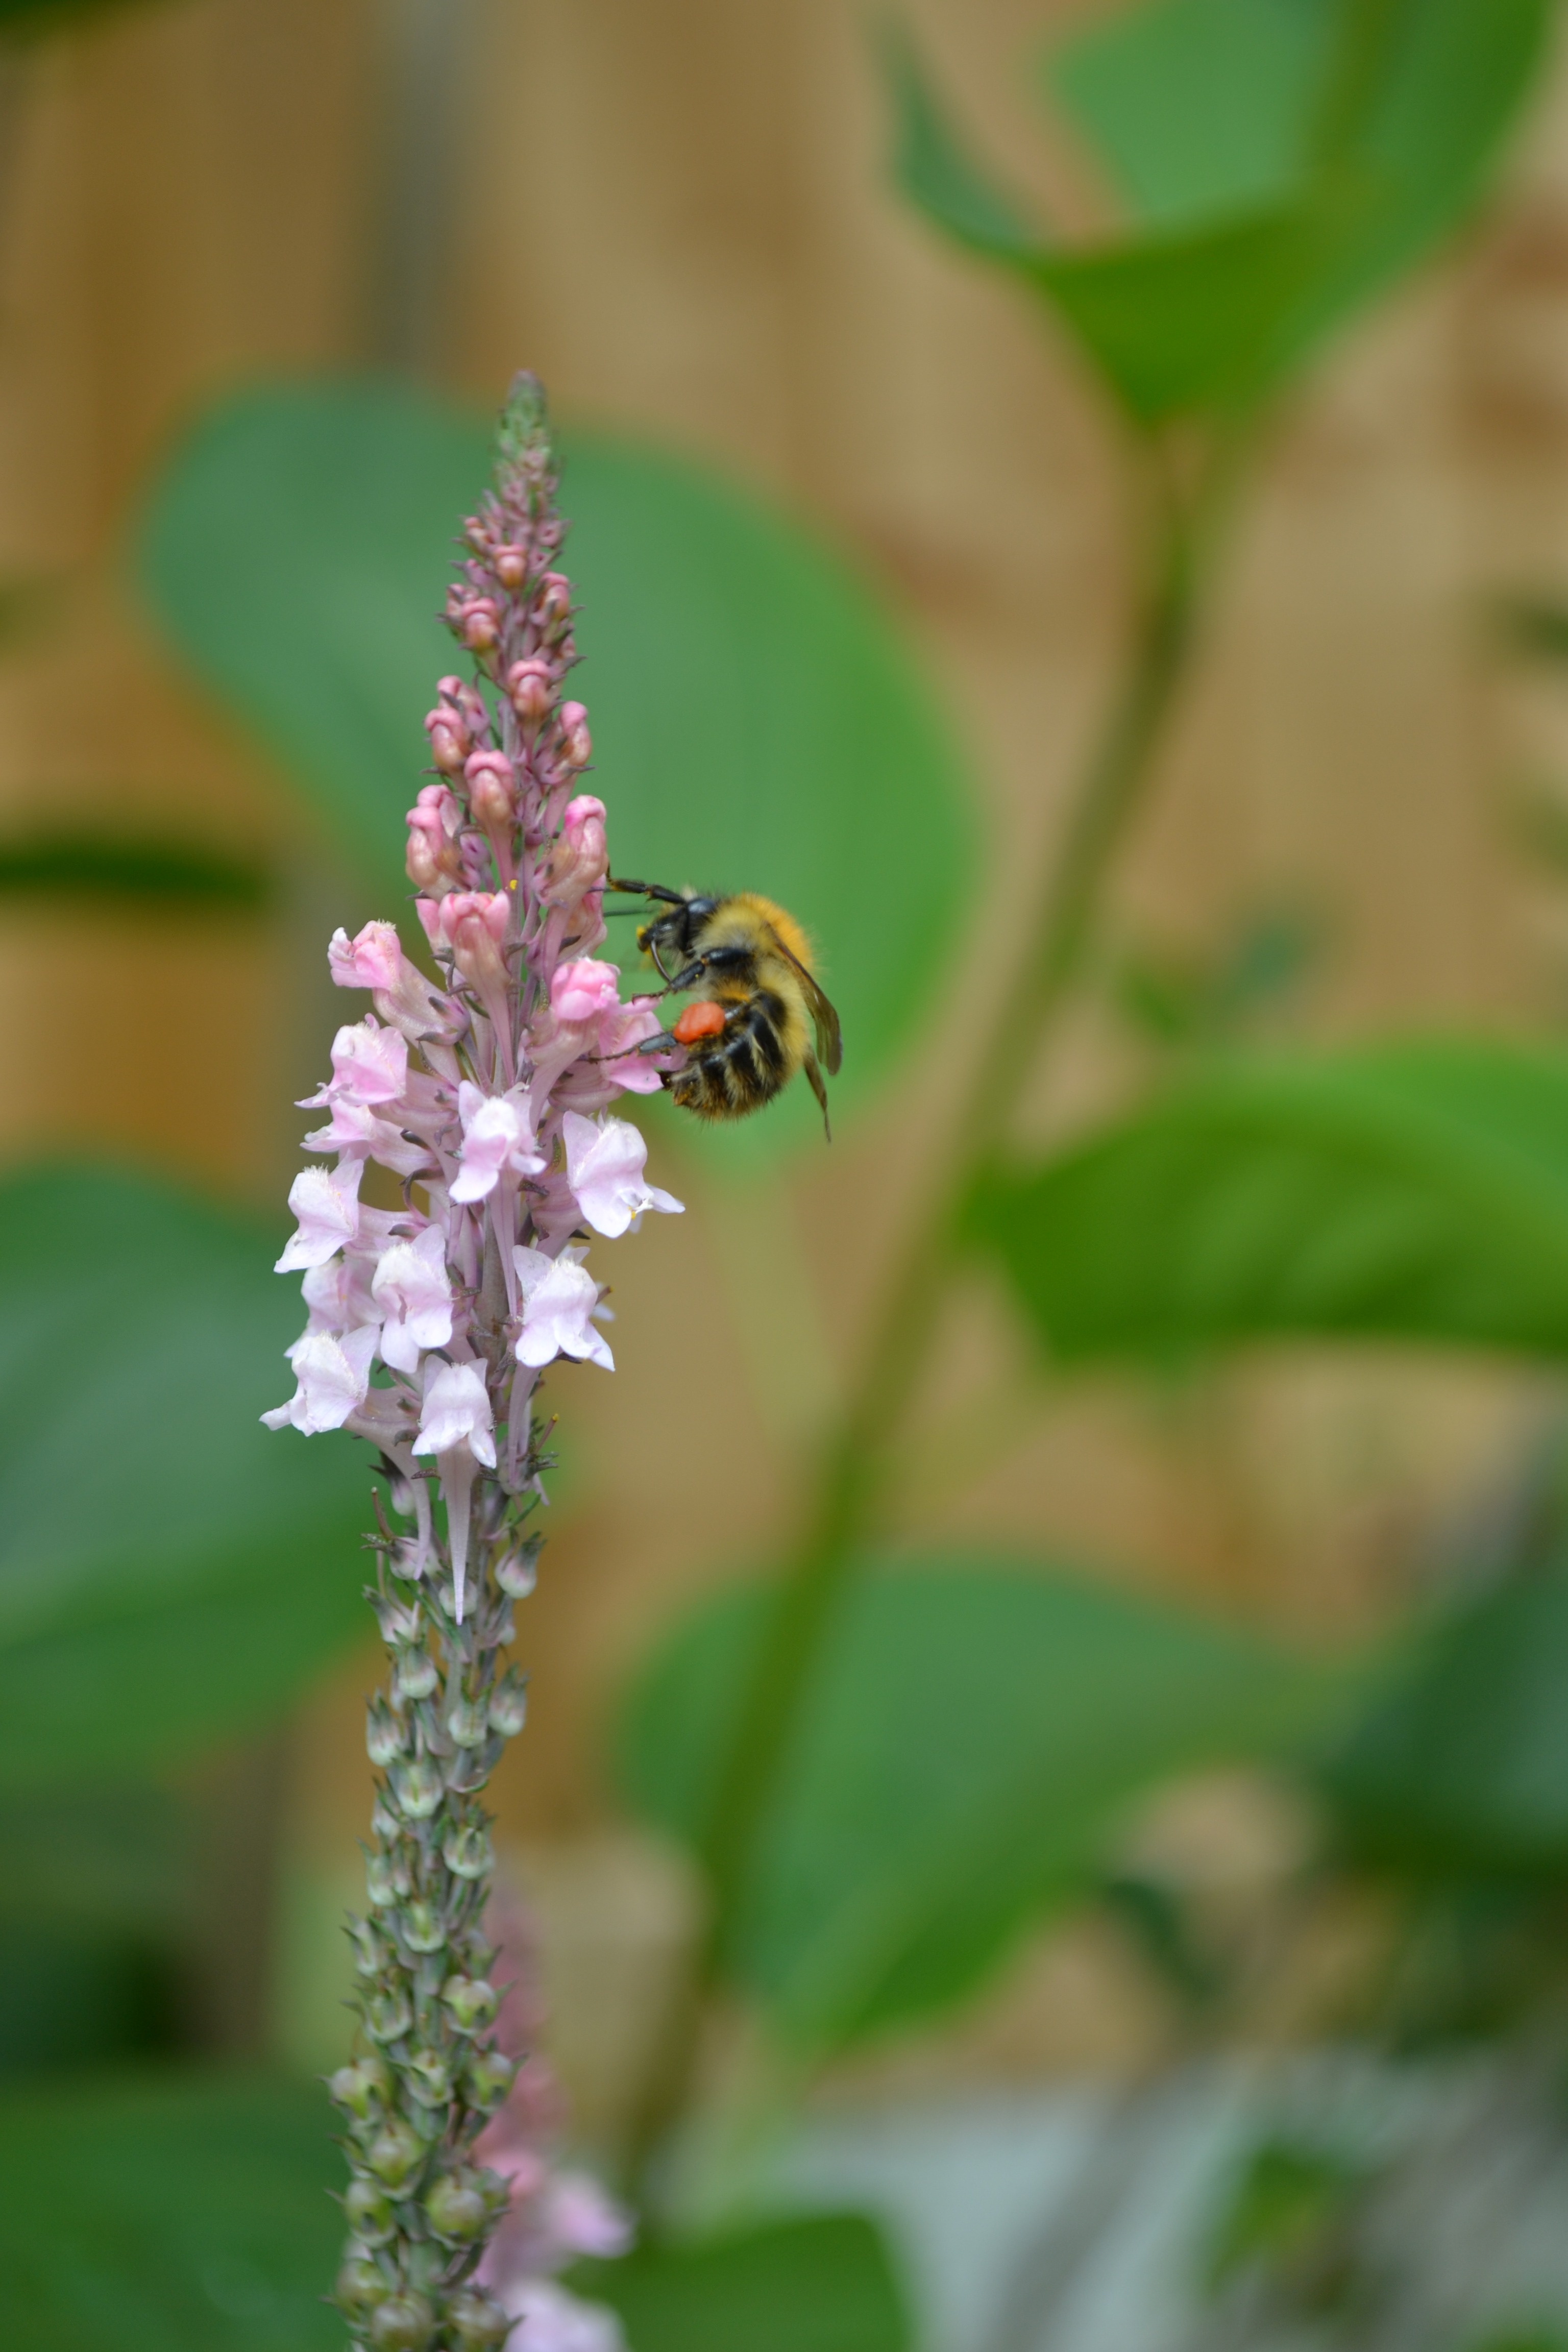
nature, plant, leaf, flower, summer, green, herb, insect, botany, flora, fauna, invertebrate, wildflower, close up, bee, bumblebee, nectar, macro photography, cottage garden, flowering plant, honey bee, drinking nectar, land plant, membrane winged insect, pale pink loosestrife, bombus pascuorum worker